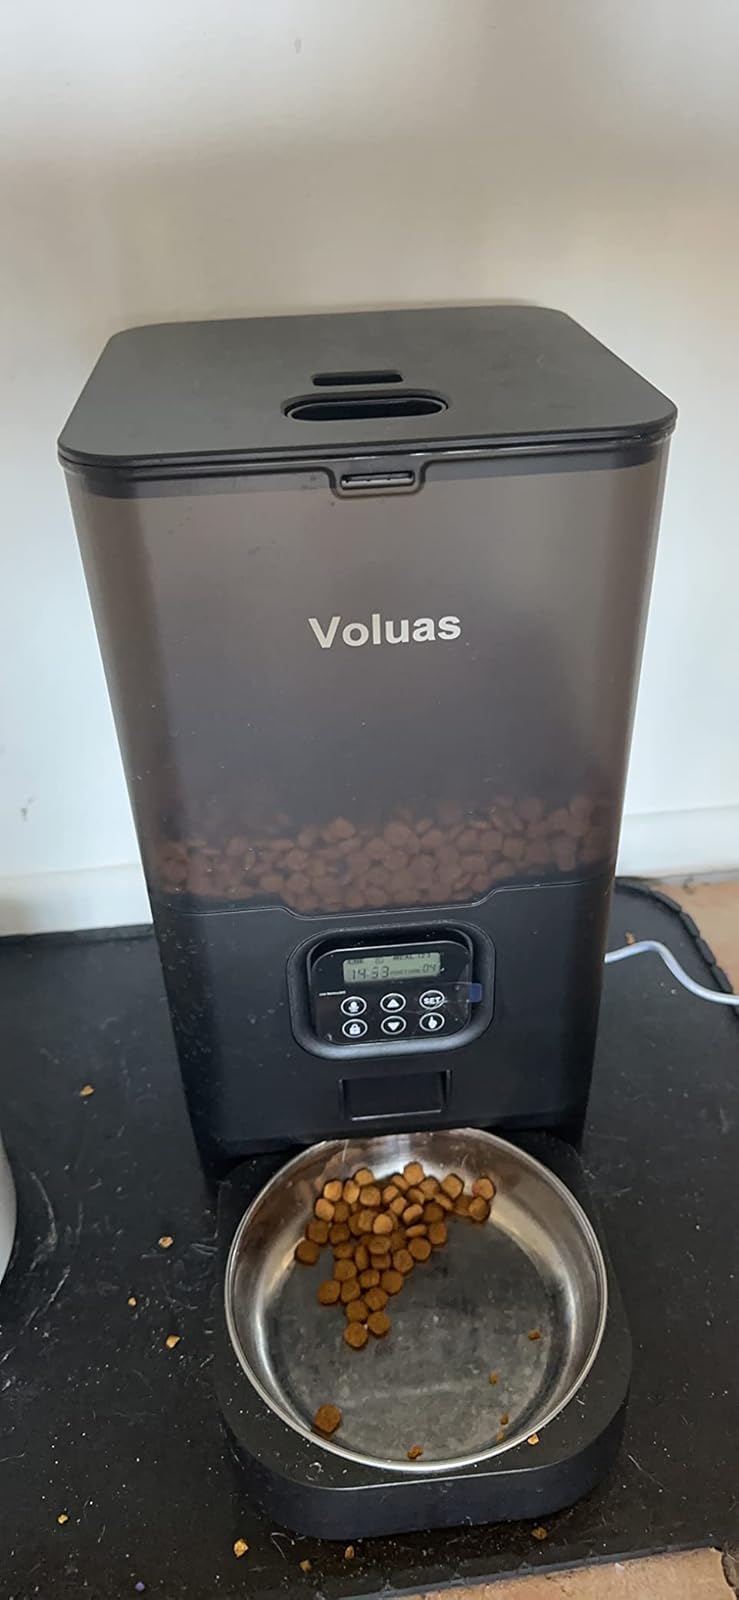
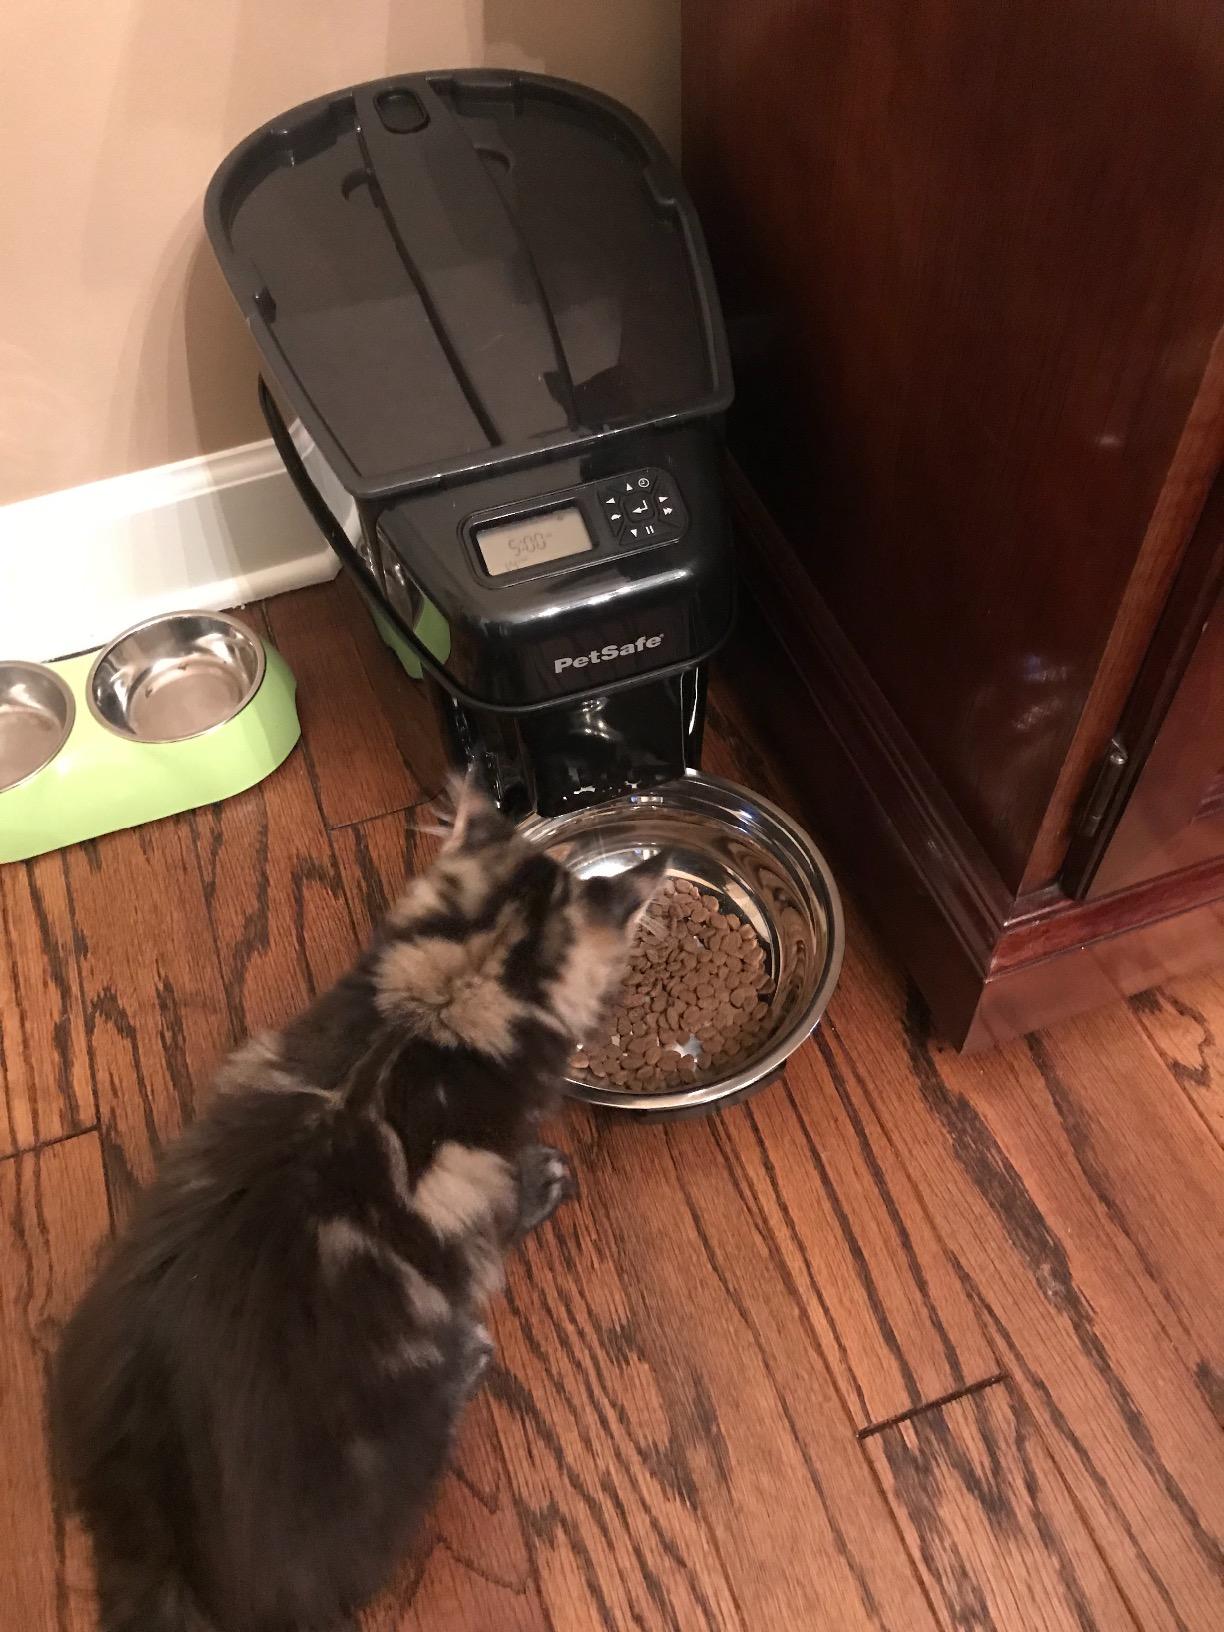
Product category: items_feeder
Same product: no